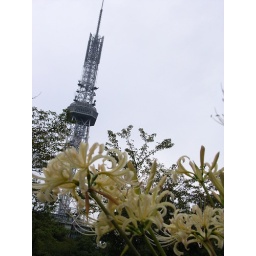
TV tower in September